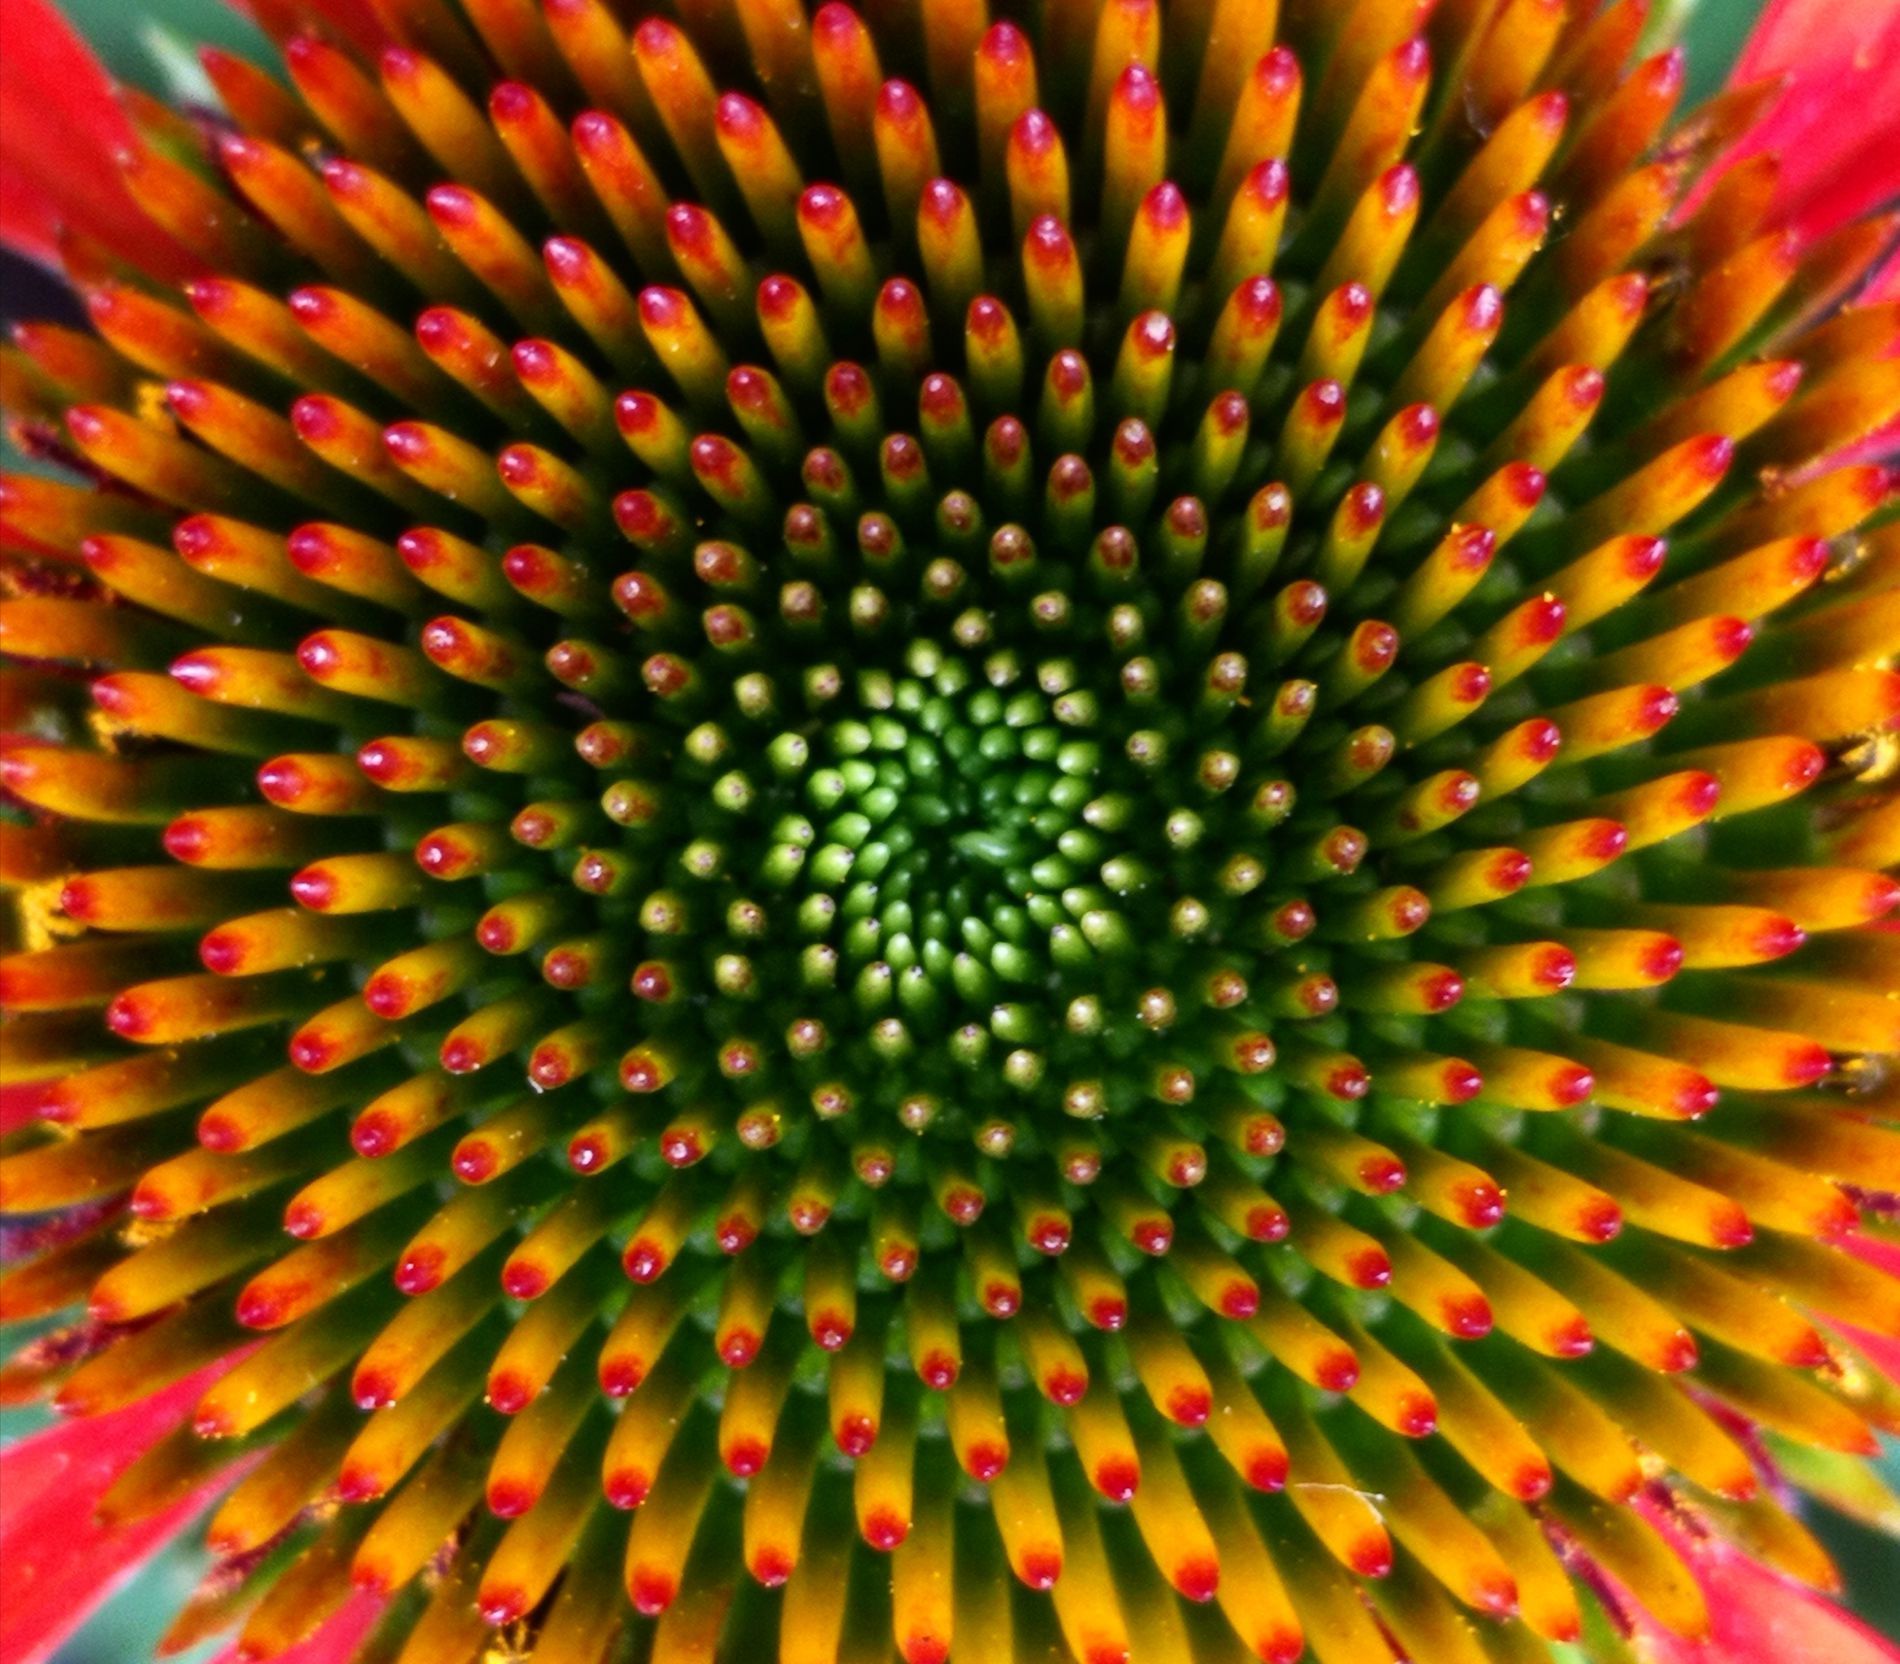
Echinacea Flower.
Image features the central cone of a flower, probably an echinacea, also known as a coneflower.
A close-up shot taken under an unknown but proper light source, with a warm, orangish color palette, featuring the central cone of a flower, probably an echinacea, also known as a coneflower. The color palette, combined with the elements and objectives of the image, gives a sense of calmness, peacefulness, and the beauty of nature.
Labels: Plant, Pollen, Daisy, Flower, Petal, Anther, Dahlia, Spiral, Coil, Sunflower, Echinacea Flower